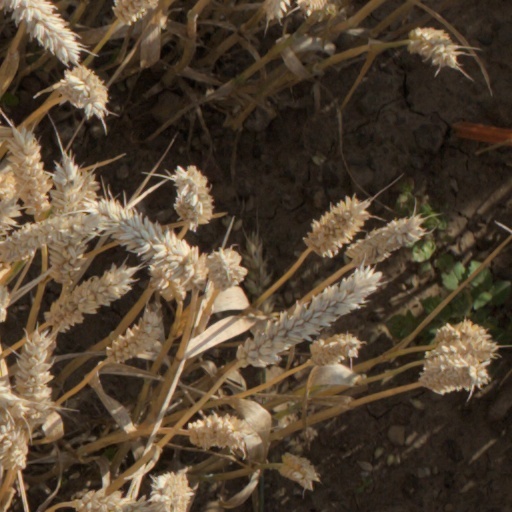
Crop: wheat